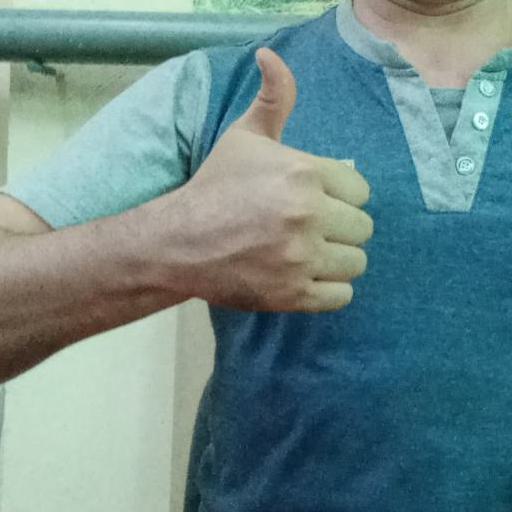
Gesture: like